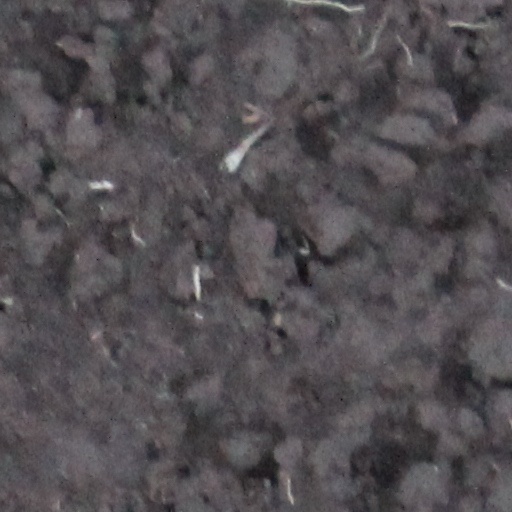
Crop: wheat